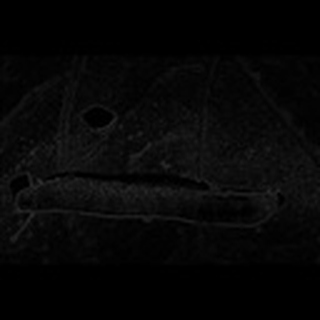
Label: cotton_army_worm